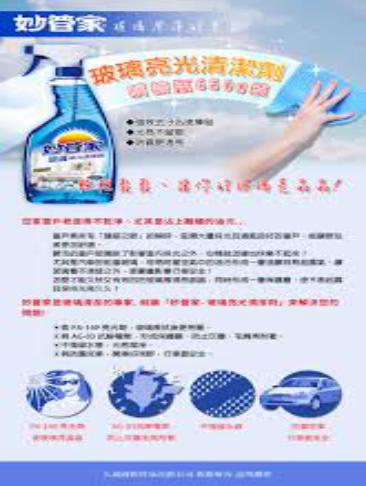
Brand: magicamah
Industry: Necessities